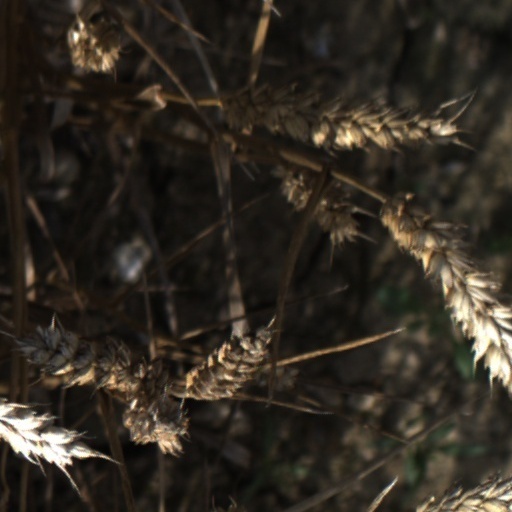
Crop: wheat